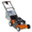
Label: lawn_mower